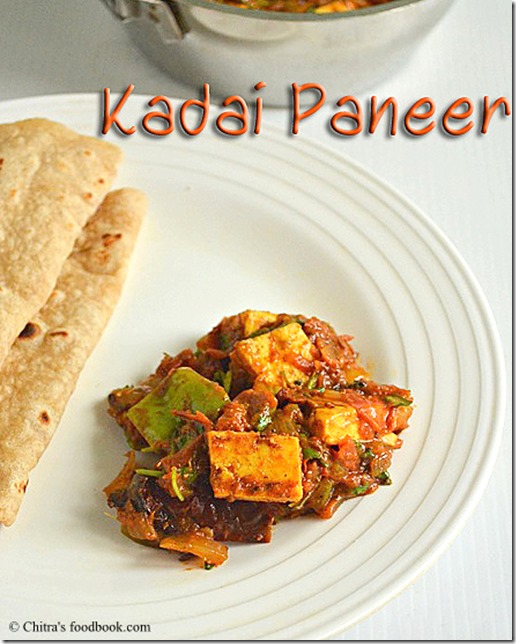
Dish: kadai_paneer